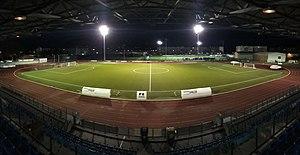
Stade René-Hologne de Vesoul - 27 novembre 2019
René Marcel Hologne est un résistant français né le 26 décembre 1886 à Paris et décédé en déportation le 4 décembre 1944 à Neuengamme, en Allemagne.